Kodjo Akolor

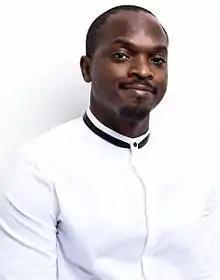
Akolor in 2014.

Kodjo Akolor (born 15 June 1981) is a Swedish TV/radio personality and comedian.